Describe the emotion expressed in this image:  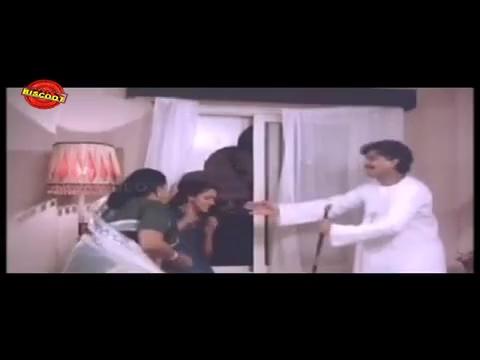
This person displays Pain, valence and arousal with low intensity.